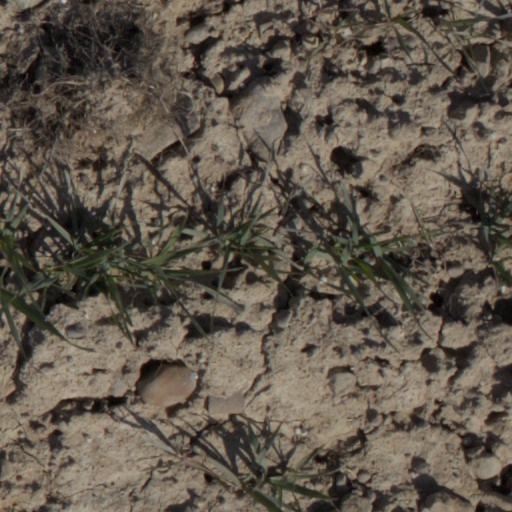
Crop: wheat